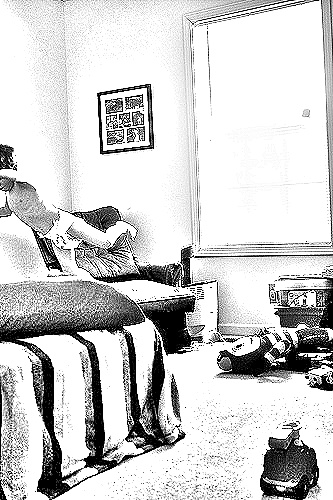
Portrait style: Sketch Portrait